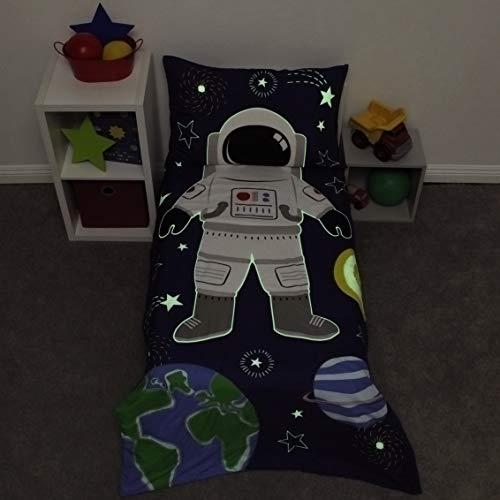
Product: Everything Kids Glow in The Dark 4 Piece Toddler Bed Comforter Set, Space Astronaut, Navy/Green/Yellow/White
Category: Home & Kitchen | Bedding | Kids' Bedding | Sheets & Pillowcases | Sheet & Pillowcase Sets
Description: This set is sure to be the highlight of your toddler's room.
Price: $57.99